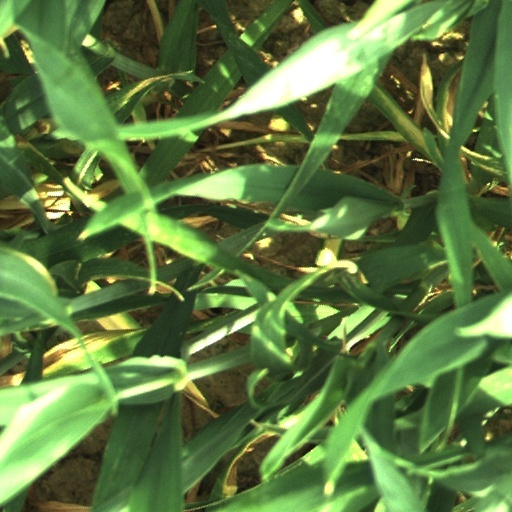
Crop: wheat